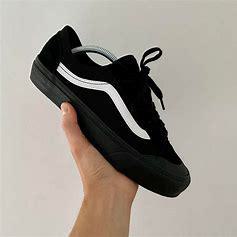
Brand: Vans
Model: Style 36 Decon Sf